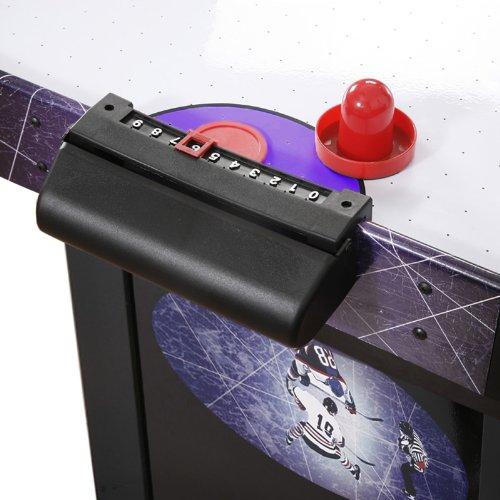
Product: Hathaway Hat Trick 4-Ft Air Hockey Table for Kids and Adults with Electronic and Manual Scoring, Leg Levelers
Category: Sports & Outdoors | Sports & Fitness | Leisure Sports & Game Room | Arcade & Table Games | Air Hockey
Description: PERFECT FOR KIDS: The Hat Trick’s slender, 4-foot size is perfect for future all-stars.
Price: $8.99
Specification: Product Dimensions:         53 x 29 x 8 inches ; 37 pounds    |Shipping Weight: 37.7 pounds (View shipping rates and policies)|ASIN: B0094E62IW|Item model number: BG1015H|Batteries 2 AAA batteries required.|    #55    in Air Hockey Tables & Equipment